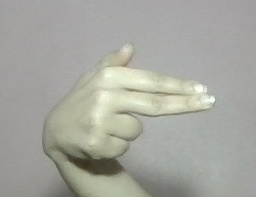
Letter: ghain